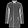
Label: Coat